Jewish Heritage Trail in Białystok

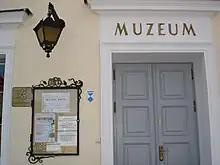
Logo of Jewish Heritage Trail in Białystok on the City Hall.

Jewish Heritage Trail in Białystok is a marked foot trail created in June 2008 in Białystok, Poland, by a group of students and doctorate candidates, who participate as volunteers at The University of Białystok Foundation.